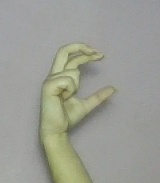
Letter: thal